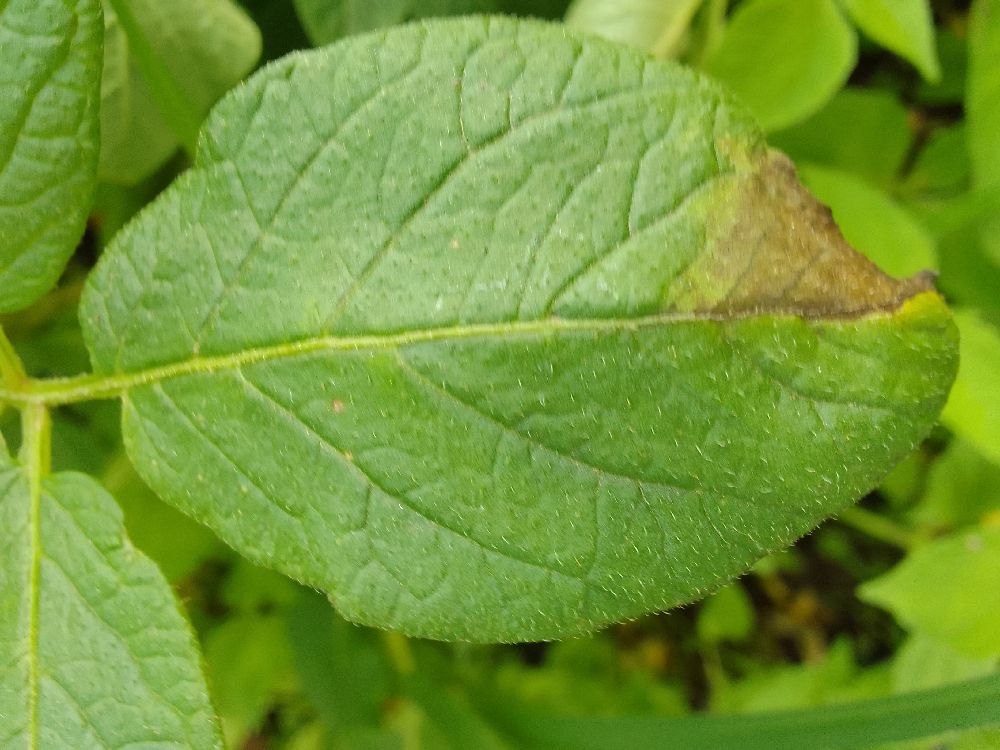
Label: Late blight